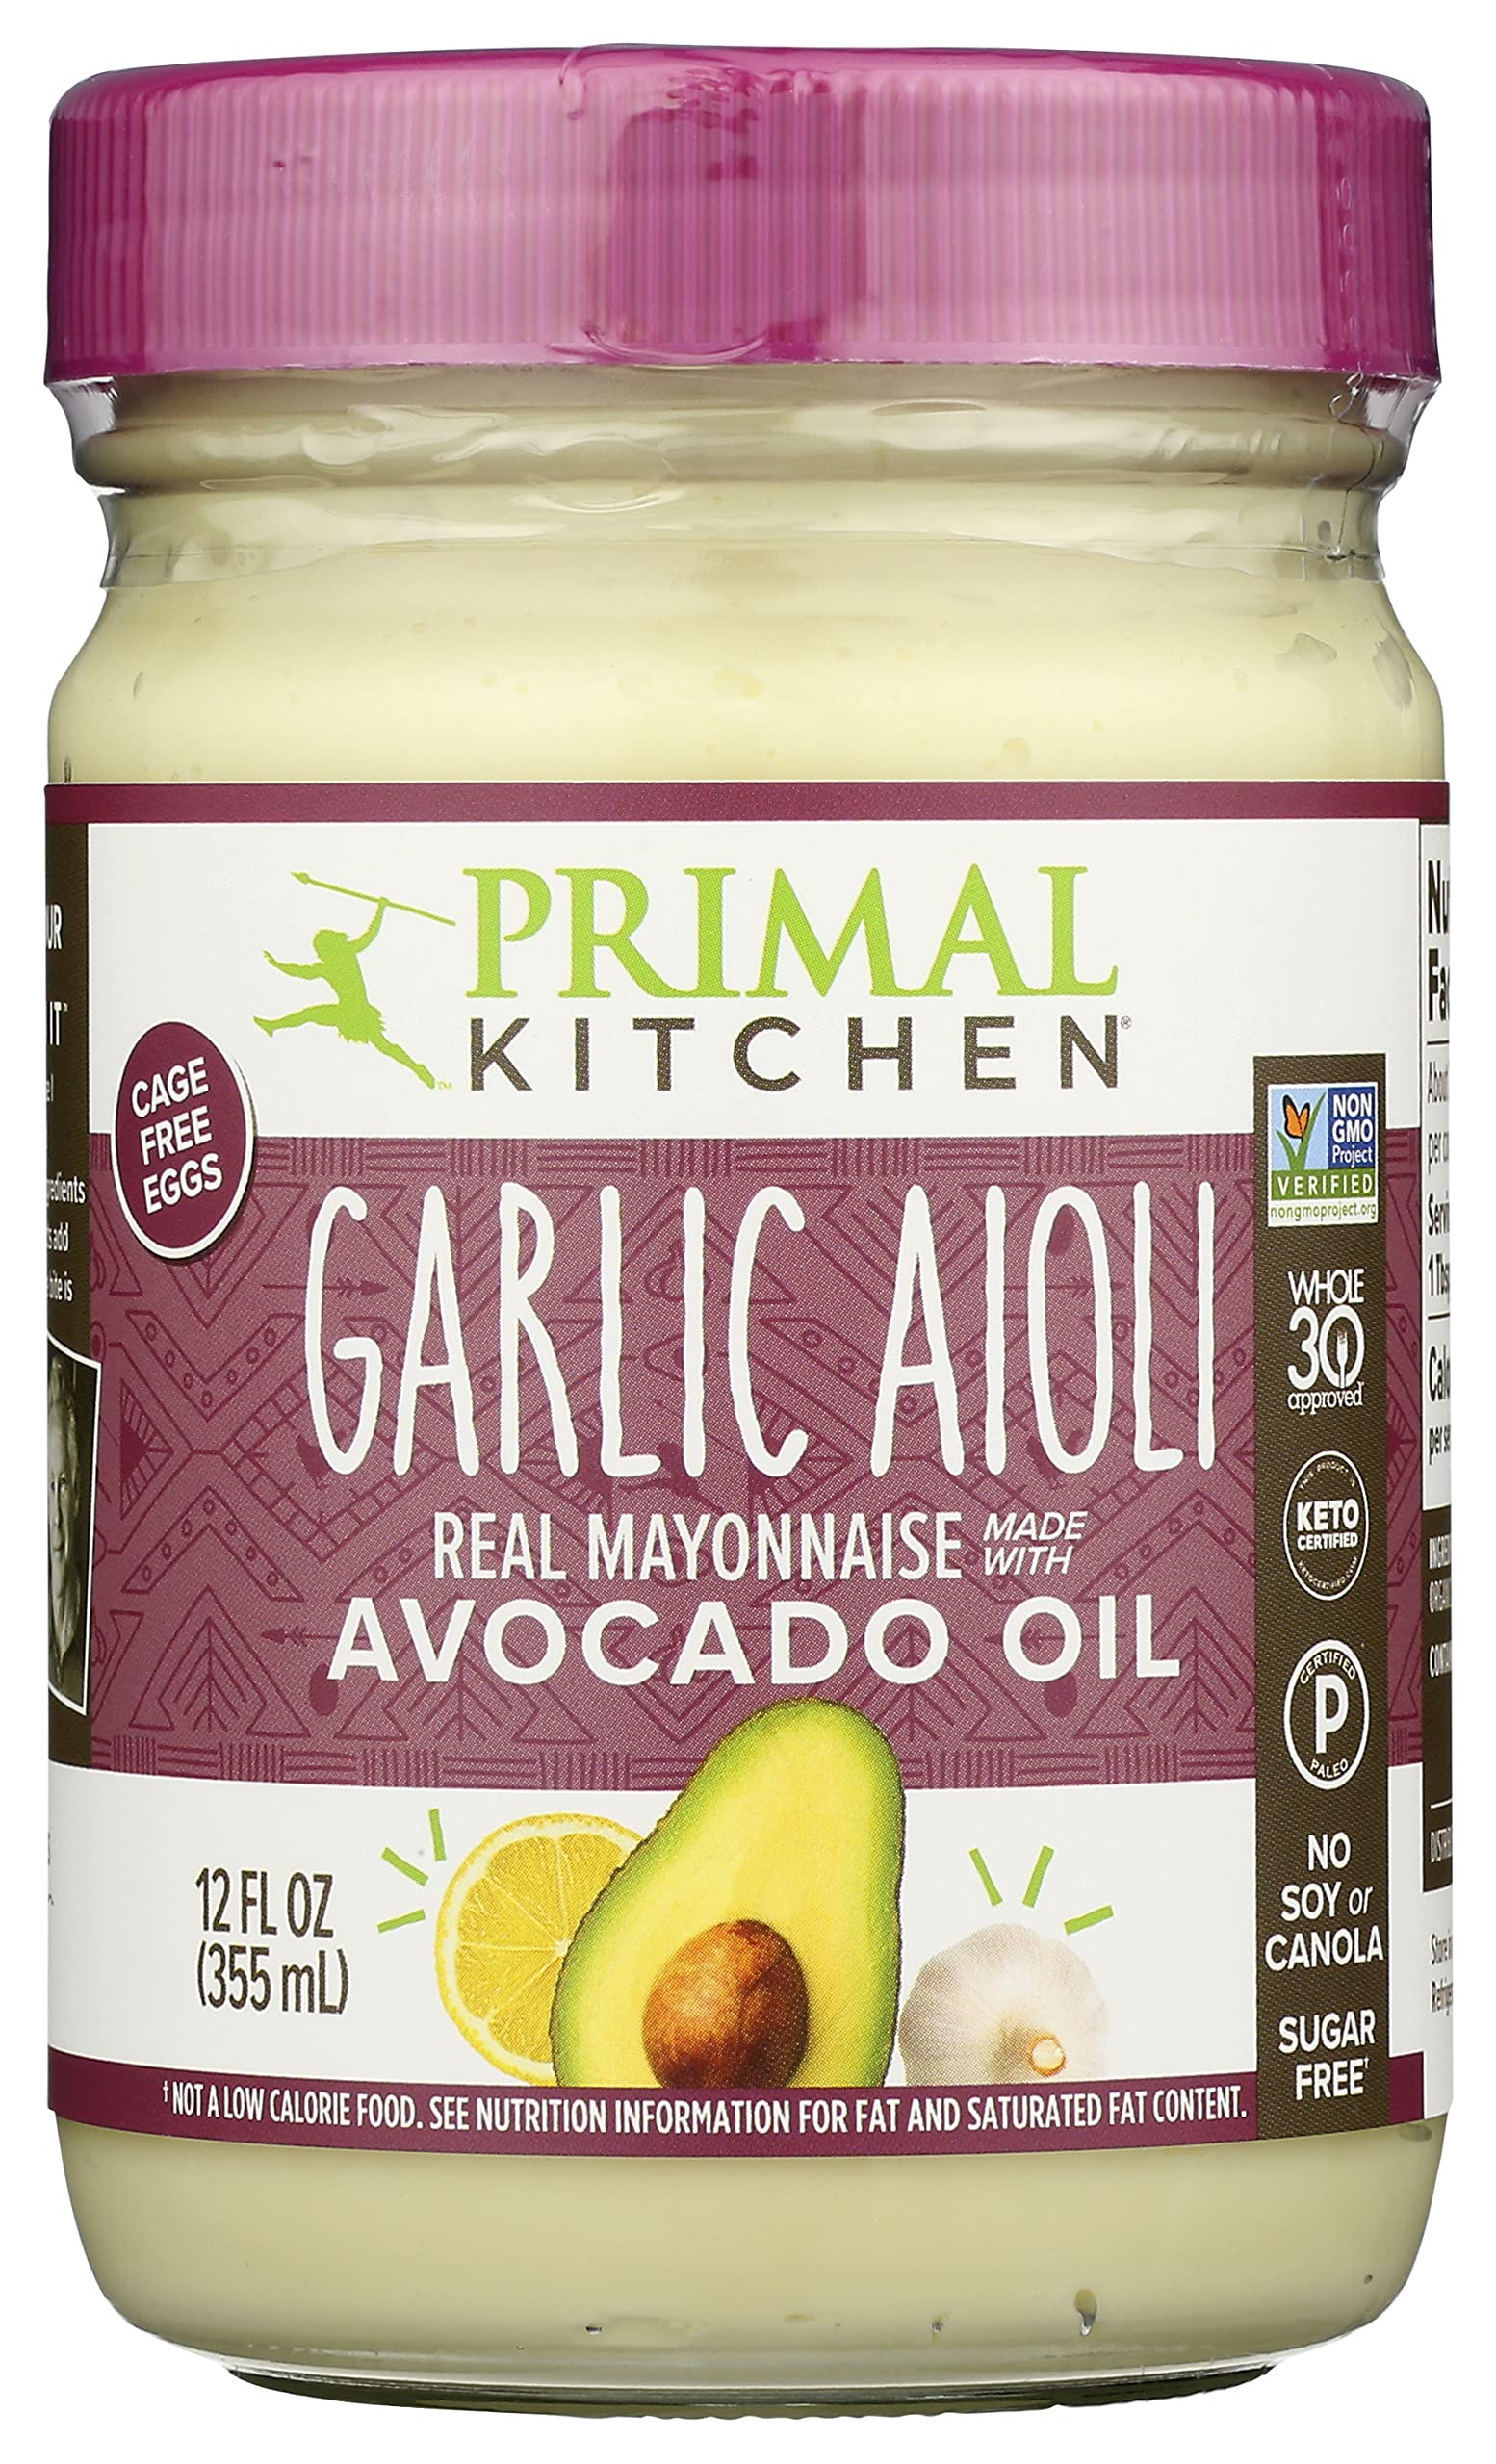
Item Name: Primal Kitchen Mayo Grlc Aioli Avcdo Oil, 12 Oz (Pack Of 6)
Bullet Point: MAYO GRLC AIOLI AVCDO OIL
Value: 72.0
Unit: Fl Oz

Price: 77.405